Agriculture in Ireland

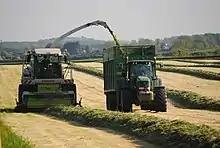
Silage harvesting in Clonard, County Meath

Dairy farming, or dairying, is Ireland's most profitable branch of agriculture, with over 18,000 dairy farmers harvesting around 1.55 million dairy cows. The large scale on which Ireland's dairy farming operates is a possibility due to Ireland's temperate maritime climate. Such a climate provides farmers with a large window to grow the substantial amounts of grass necessary to supply the immense cow population in a cost-efficient manner. Furthermore, the grass-based food source naturally available to the population of cows creates a sustainable production process aiding in the production of over 5.4 billion liters of milk annually. The grass-based food source, in part harvested from the thousands of acres of fields covering Ireland, can be attributed to the high quality and nutritious dairy products produced.